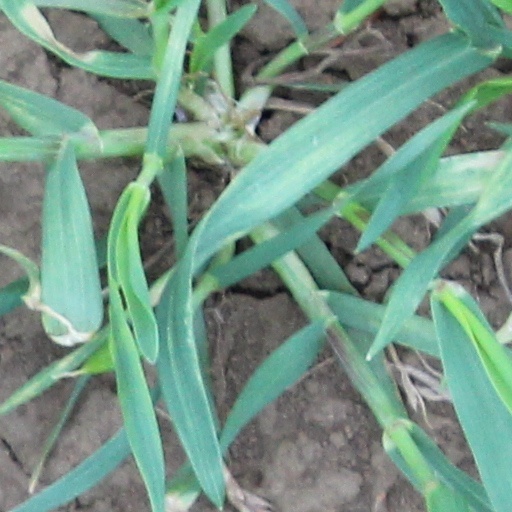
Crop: wheat